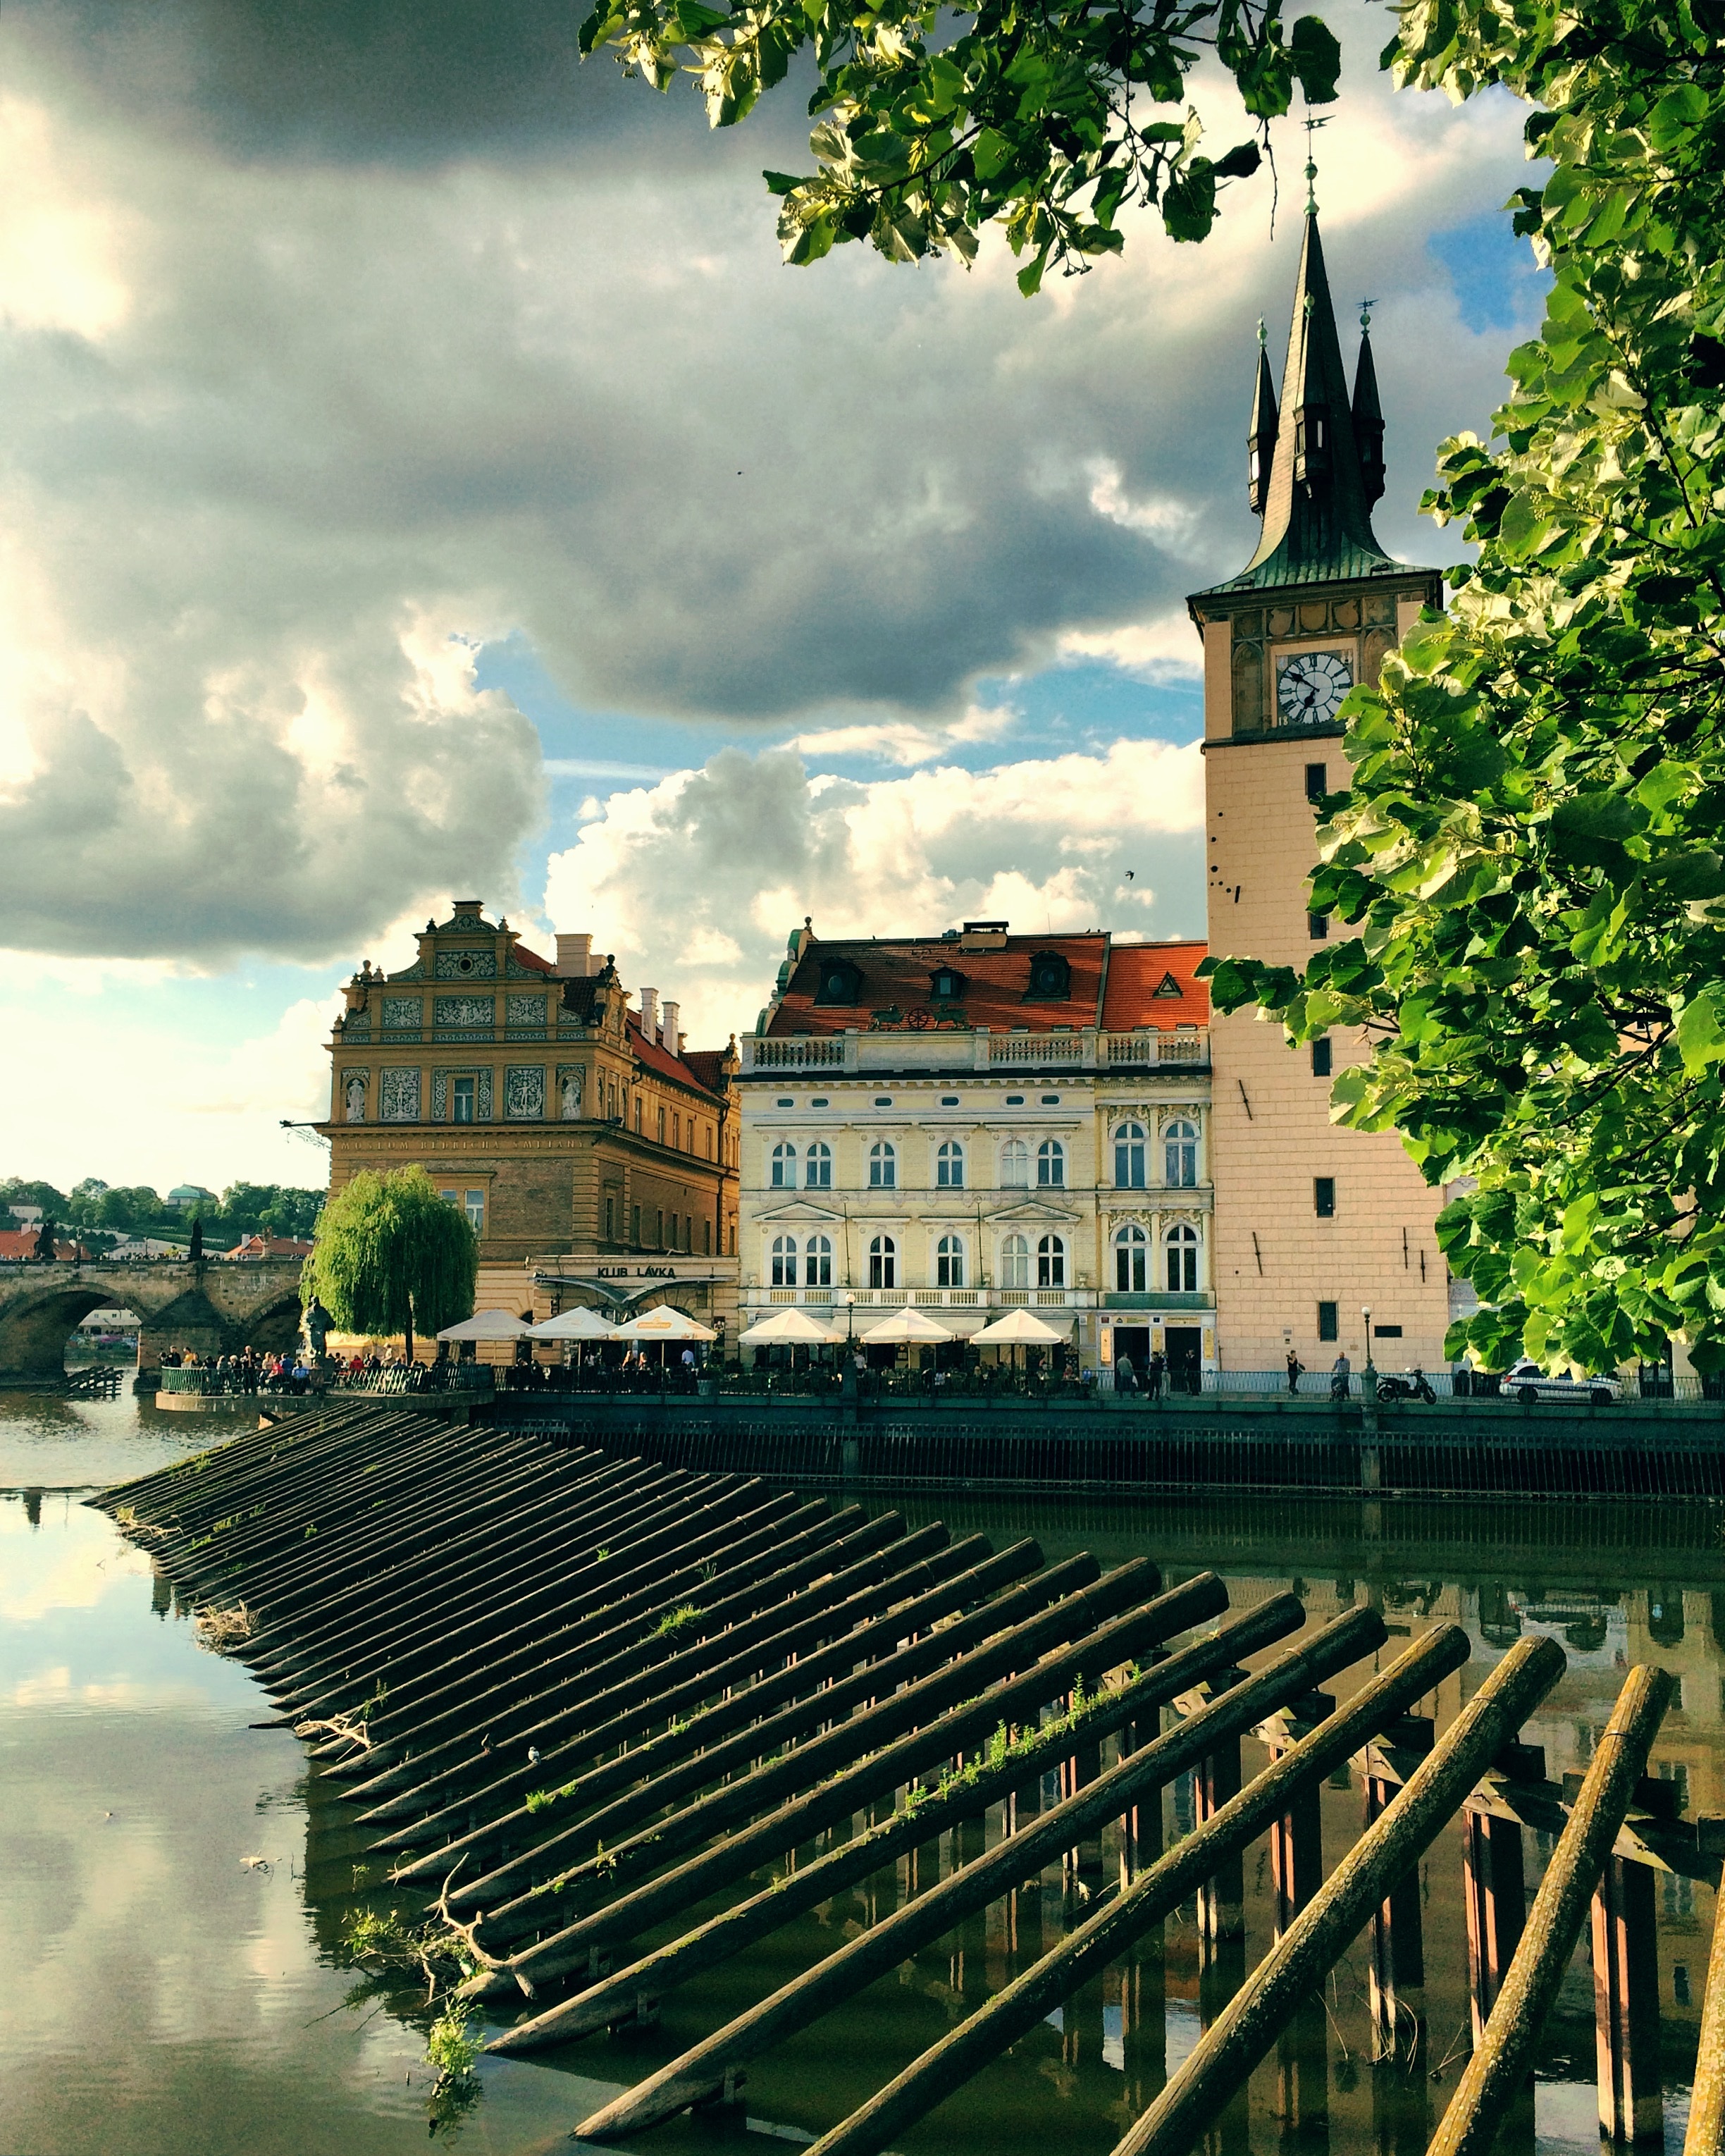
chateau, palace, city, cityscape, reflection, tower, landmark, prague, tourism, capital, czech republic, urban area, human settlement